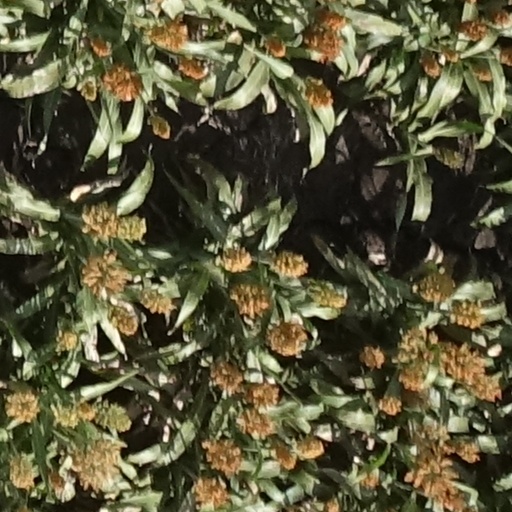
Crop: sorghum